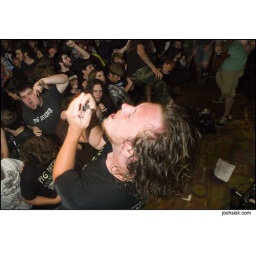
pig destroyer @ the church in philly